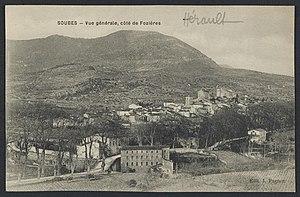
Soubès. - Vue générale, côté de Fozières
Soubès est une commune française située dans le département de l'Hérault en région Occitanie.